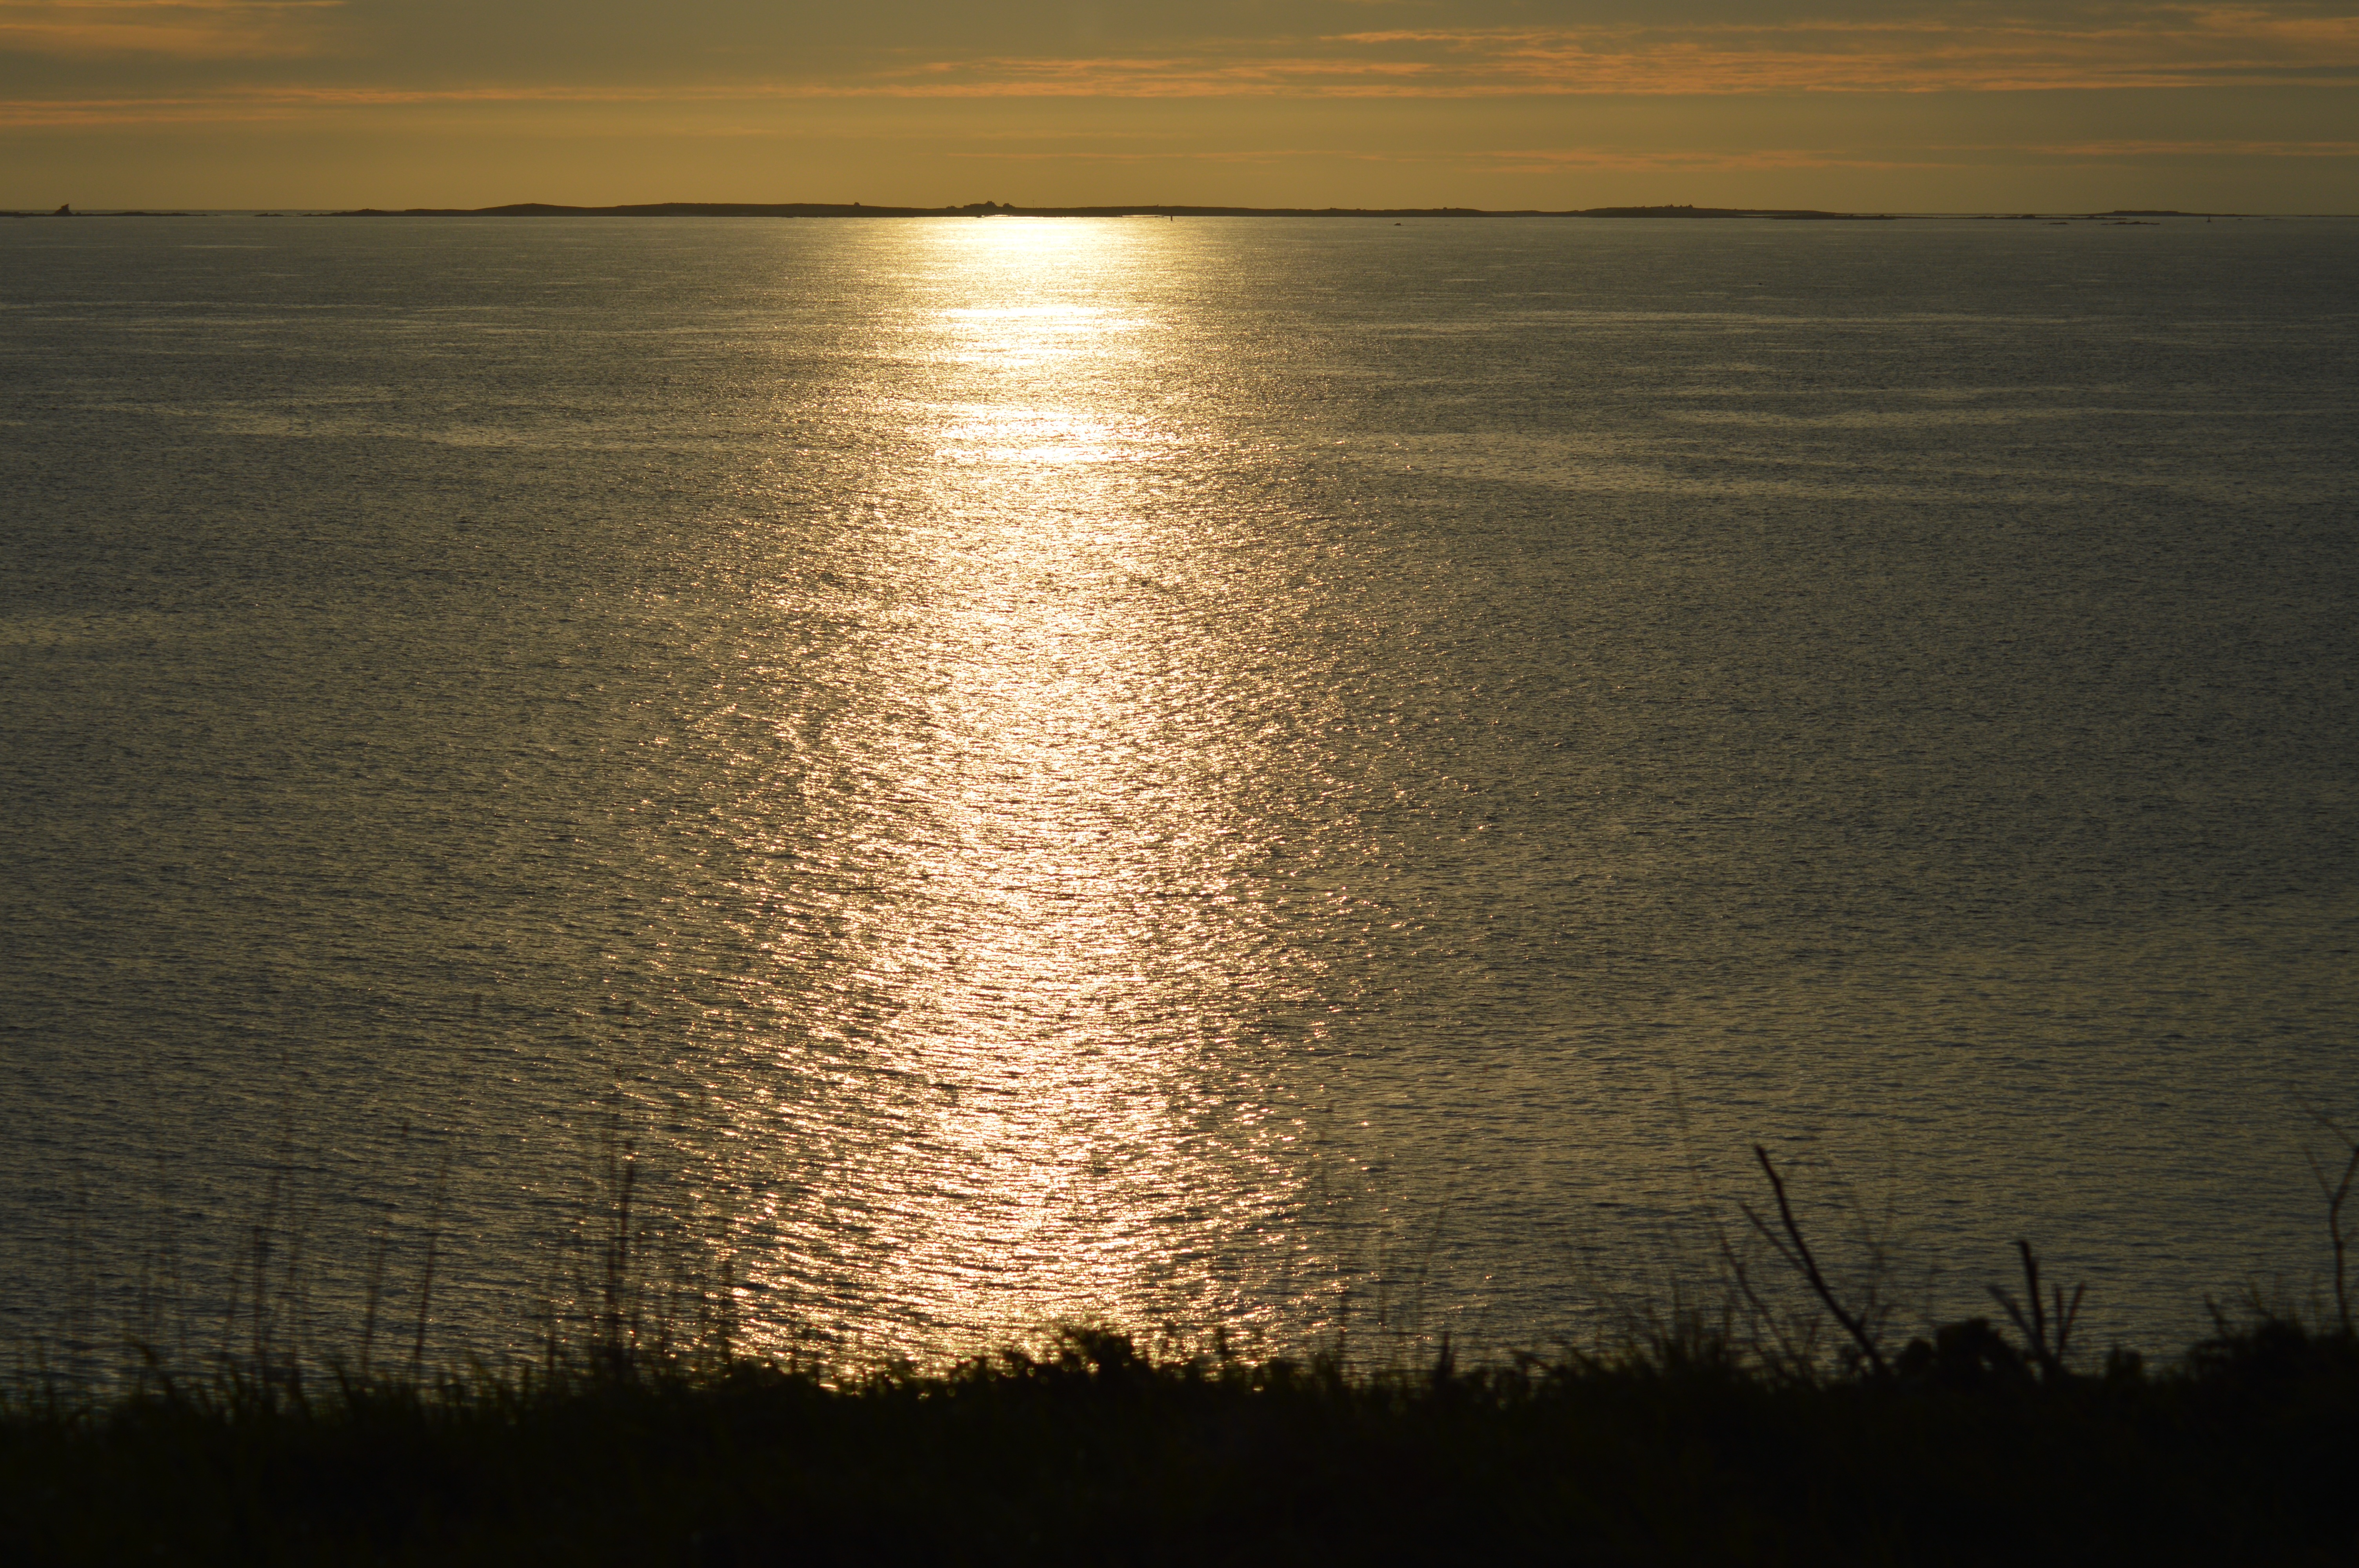
beach, landscape, sea, coast, water, nature, ocean, horizon, light, cloud, sky, sun, sunrise, sunset, sunlight, morning, shore, wave, lake, dawn, atmosphere, coastal, dusk, evening, reflection, contrast, body of water, wild coast, atmospheric phenomenon